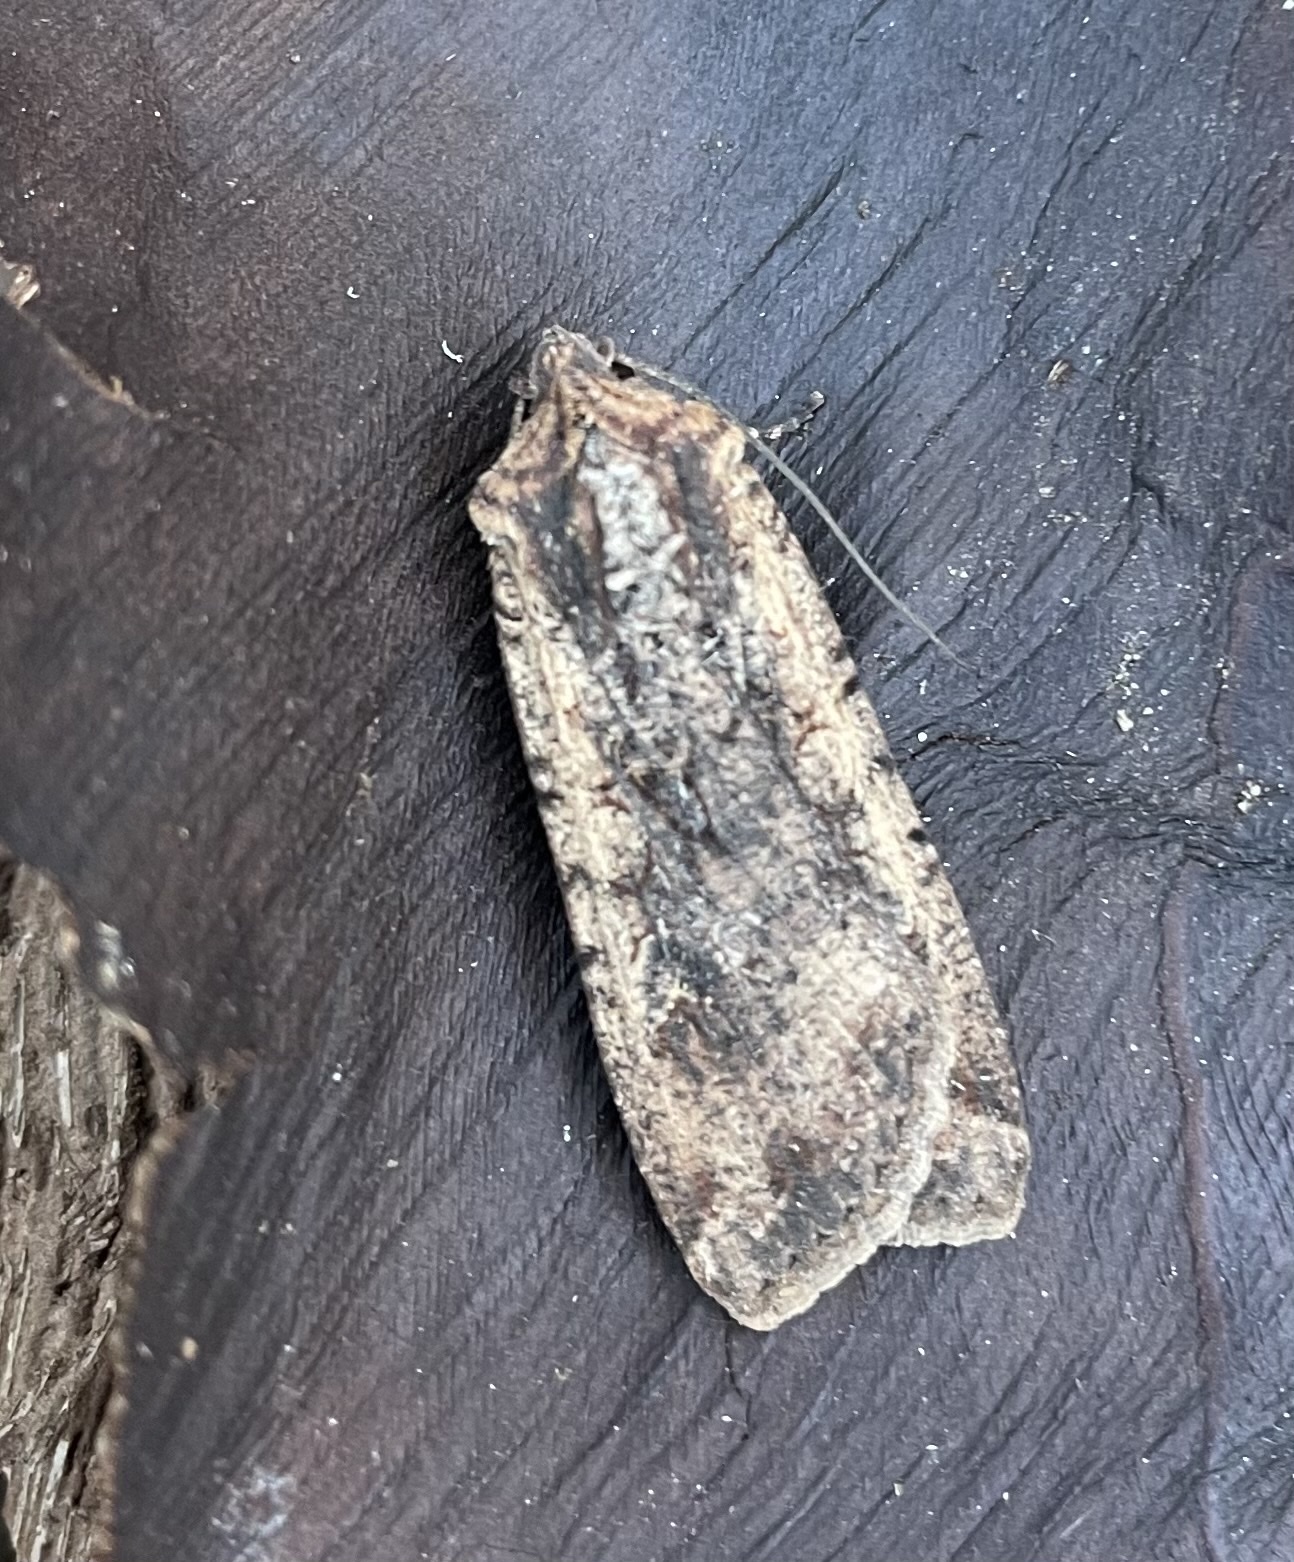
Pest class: cutworms